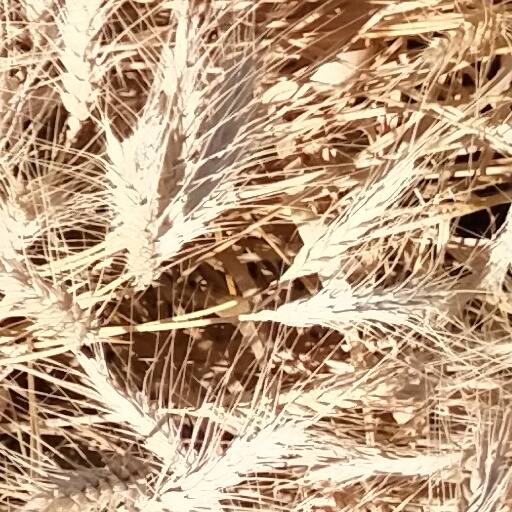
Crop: wheat